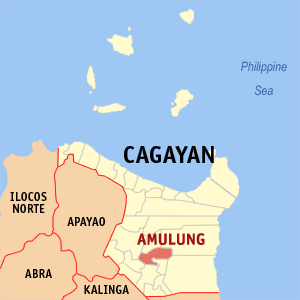
Amulung est une municipalité de la province de Cagayan, aux Philippines.